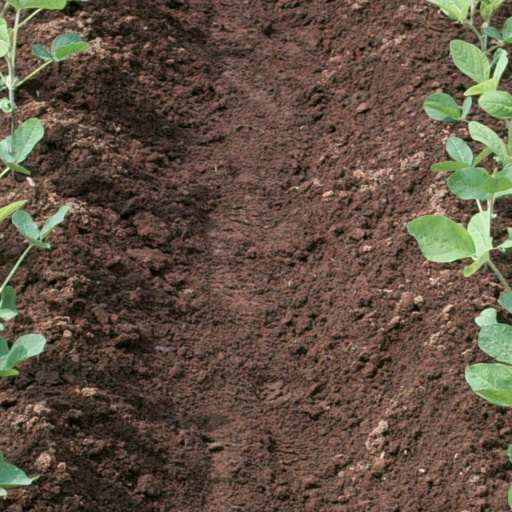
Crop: soybean